Ben Kweller

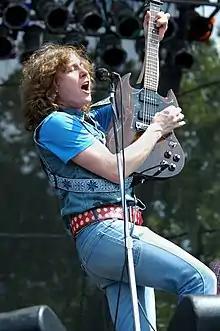
Kweller performing at the 2006 Austin City Limits Music Festival

Kweller played the 2003 Austin City Limits Music Festival at the conclusion of his tour, where he played "Sha Sha" in its entirety.